Chip-scale atomic clock

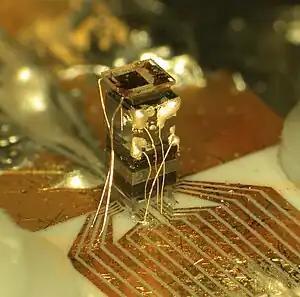
The physics package of the NIST chip-scale atomic clock

A chip scale atomic clock (CSAC) is a compact, low-power atomic clock fabricated using techniques of microelectromechanical systems (MEMS) and incorporating a low-power semiconductor laser as the light source. The first CSAC physics package was demonstrated at the National Institute of Standards and Technology (NIST) in 2003, based on an invention made in 2001. The work was funded by the US Department of Defense's Defense Advanced Research Projects Agency (DARPA) with the goal of developing a microchip-sized atomic clock for use in portable equipment. In military equipment it is expected to provide improved location and battlespace situational awareness for dismounted soldiers when the global positioning system is not available, but many civilian applications are also envisioned. Commercial manufacturing of these atomic clocks began in 2011. The CSAC, the world's smallest atomic clock, is 4 x 3.5 x 1 cm (1.5 x 1.4 x 0.4 inches) in size, weighs 35 grams, consumes only 115 mW of power, and can keep time to within 100 microseconds per day after several years of operation.